Gothenburg

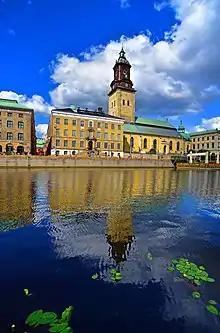
The German Church in central Gothenburg.

Gothenburg has several parks and nature reserves ranging in size from tens of square meters to hundreds of hectares. It also has many green areas that are not designated as parks or reserves.